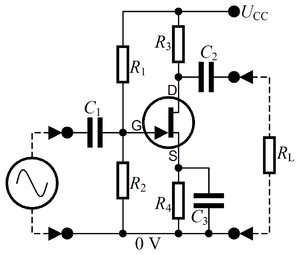
Un transistor de type JFET est un transistor à effet de champ dont la grille est directement en contact avec le canal. On distingue les JFET avec un canal de type N, et ceux avec un canal de type P.
En électronique, un Source commune est un type d'amplificateur électronique utilisant un transistor à effet de champ. Le terme de source commune vient du fait que l'électrode « source » du transistor est reliée au zéro. Le montage en source commune est typiquement utilisé comme amplificateur de tension.